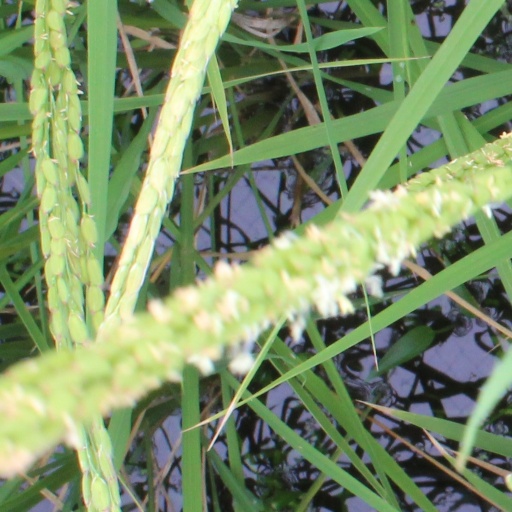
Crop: rice